Tyrannine woodcreeper

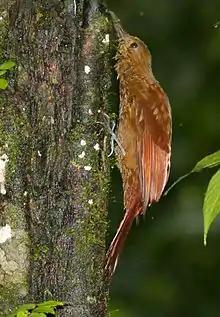
Climbing posture, Tandayapa Valley, Ecuador

usually forages singly though it does join mixed-species feeding flocks. It hitches itself up trunks and along branches from which it makes brief sallies to catch prey in the air; it seldom takes prey directly from the substrate. It seldom follows army ant swarms. It typically feeds fairly low in the forest, between above the ground.